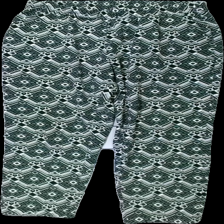
View: front
Type: Trousers
Category: Ladies
Brand: Only
Colors: Black, White
Material: 100% polyester
Pattern: Geometric print
Cut: Regular
Size: 38
Season: All
Damage location: bottom left
Damage 2 location: middle center
Damage 3 location: middle right
Price range: <50
Recommended usage: Export
Description: byxor med geometriskt mönster, flera dragna trådar
Comment: dragna trådar